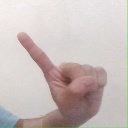
अक्षर: ए